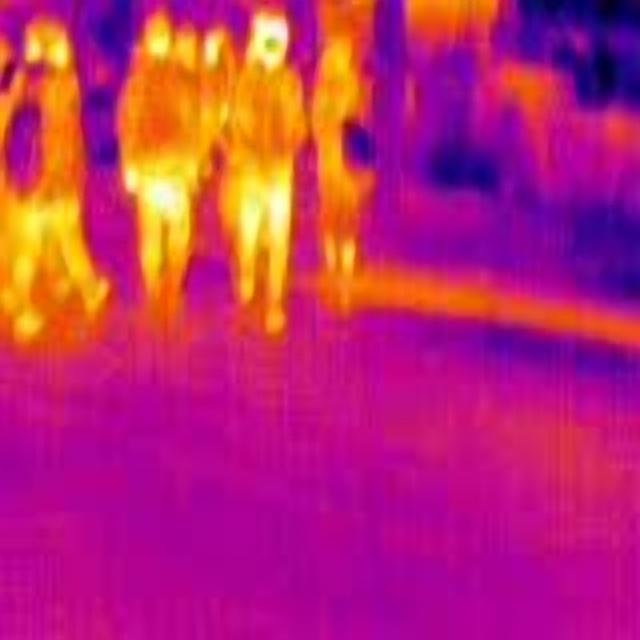
Detected objects:
label: person
label: person
label: person
label: person